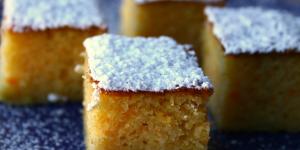
bizcocho al horno